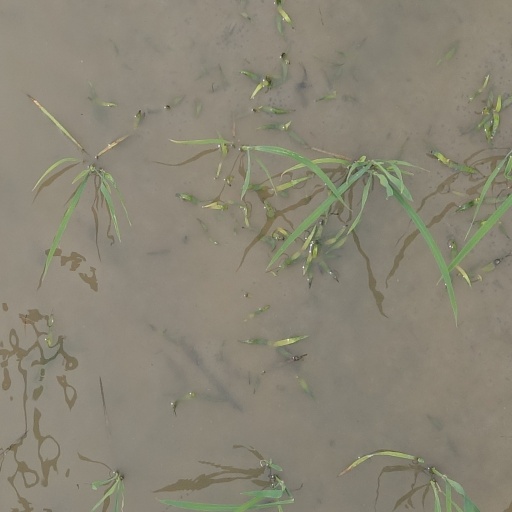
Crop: rice